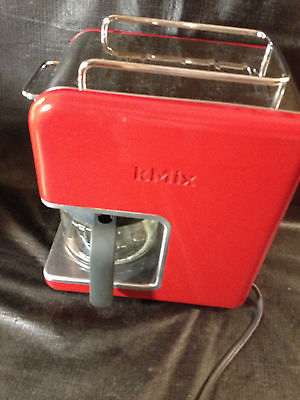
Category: coffee maker